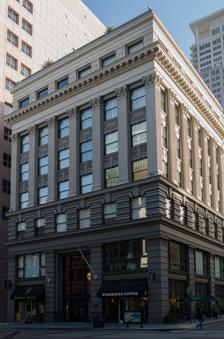
Building: The Montgomery (San Francisco)
Country: United States of America
Year built: 1914
The Montgomery in 2012. The Montgomery is a residential highrise located at 74 New Montgomery Street in San Francisco , California . The building was designed by the Reid Brothers architects in 1914 and served as headquarters and the offices of the newspaper The San Francisco Call after its building, The Call Building , was damaged in the great fire . The site was selected for its central location, which quickly became a regional media hub during that time period.  From 1914 to 1950 The Montgomery was home to The San Francisco Call and at times the offices of rival publications as well.  From 1950 until 2005 the building continued to be utilized as premium commercial office space.  In 2005, a team of developers took over the project, close to the Civic Center, the Financial District and Union Square, and converted it into a luxury residential building. Today there are 107 new residences at 74 New Montgomery. The new developers installed new electrical wiring (including CAT 5), new windows designed to preserve the classic aesthetics, and a seismic retrofit to the foundation. References Mark Harbick (November 29, 2005). "INSIGHT: Condos Breathe New Life into Old Offices" . ArchNewsNow . "The Montgomery (74 New Montgomery)" . theFrontSteps . June 28, 2007 . External links The Montgomery Official website 37°47′15″N 122°24′04″W / 37.78762°N 122.40112°W / 37.78762; -122.40112